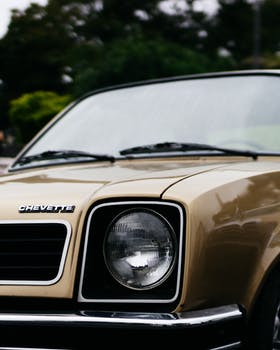
Label: No Watermark